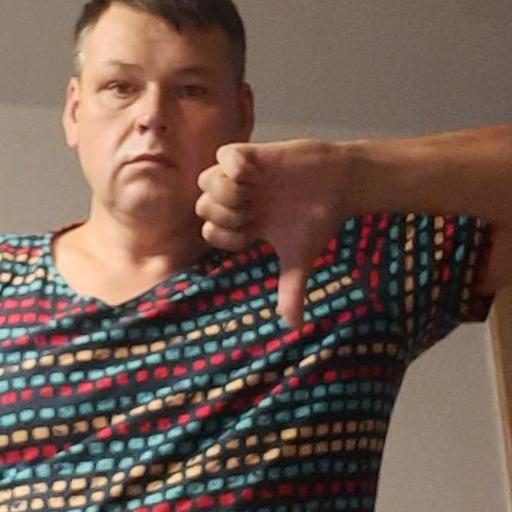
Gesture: dislike